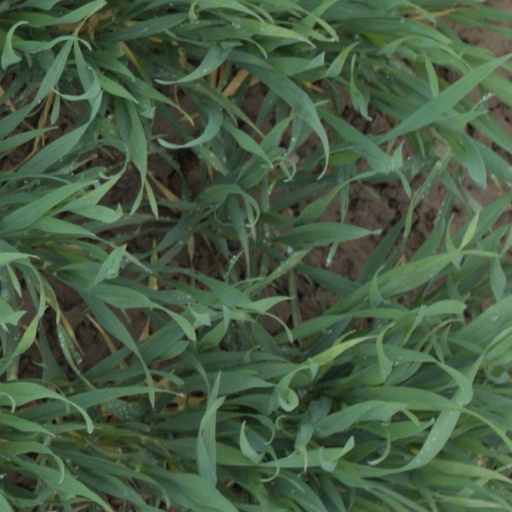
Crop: wheat